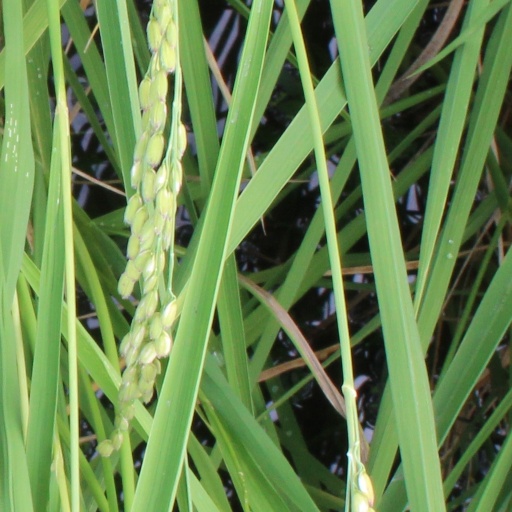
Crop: rice